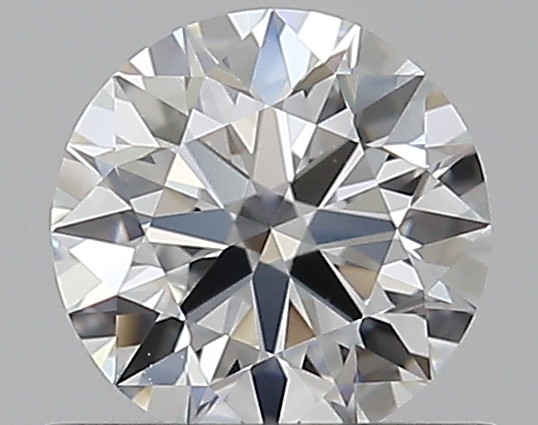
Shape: round
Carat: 0.54
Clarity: VVS1
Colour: D
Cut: EX
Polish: EX
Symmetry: EX
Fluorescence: N
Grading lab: GIA
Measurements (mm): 5.21 x 5.24 x 3.22